Somatosensory system

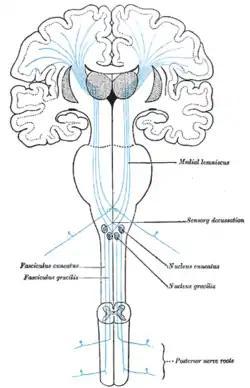
"Gray's Anatomy", figure 759: the sensory tract, showing the pathway (blue) up the spinal cord, through the somatosensory thalamus, to S1 (Brodmann areas 3, 1, and 2), S2, and BA7

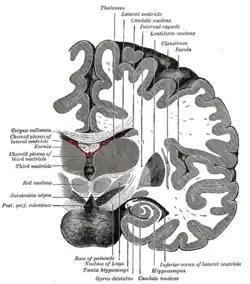
"Gray's Anatomy", figure 717: detail showing path adjacent to the insular cortex (marked insula in this figure), adjacent to S1, S2, and BA7

The postcentral gyrus is in the parietal lobe and its cortex is the primary somatosensory cortex (Brodmann areas 3, 2 and 1) collectively referred to as S1.